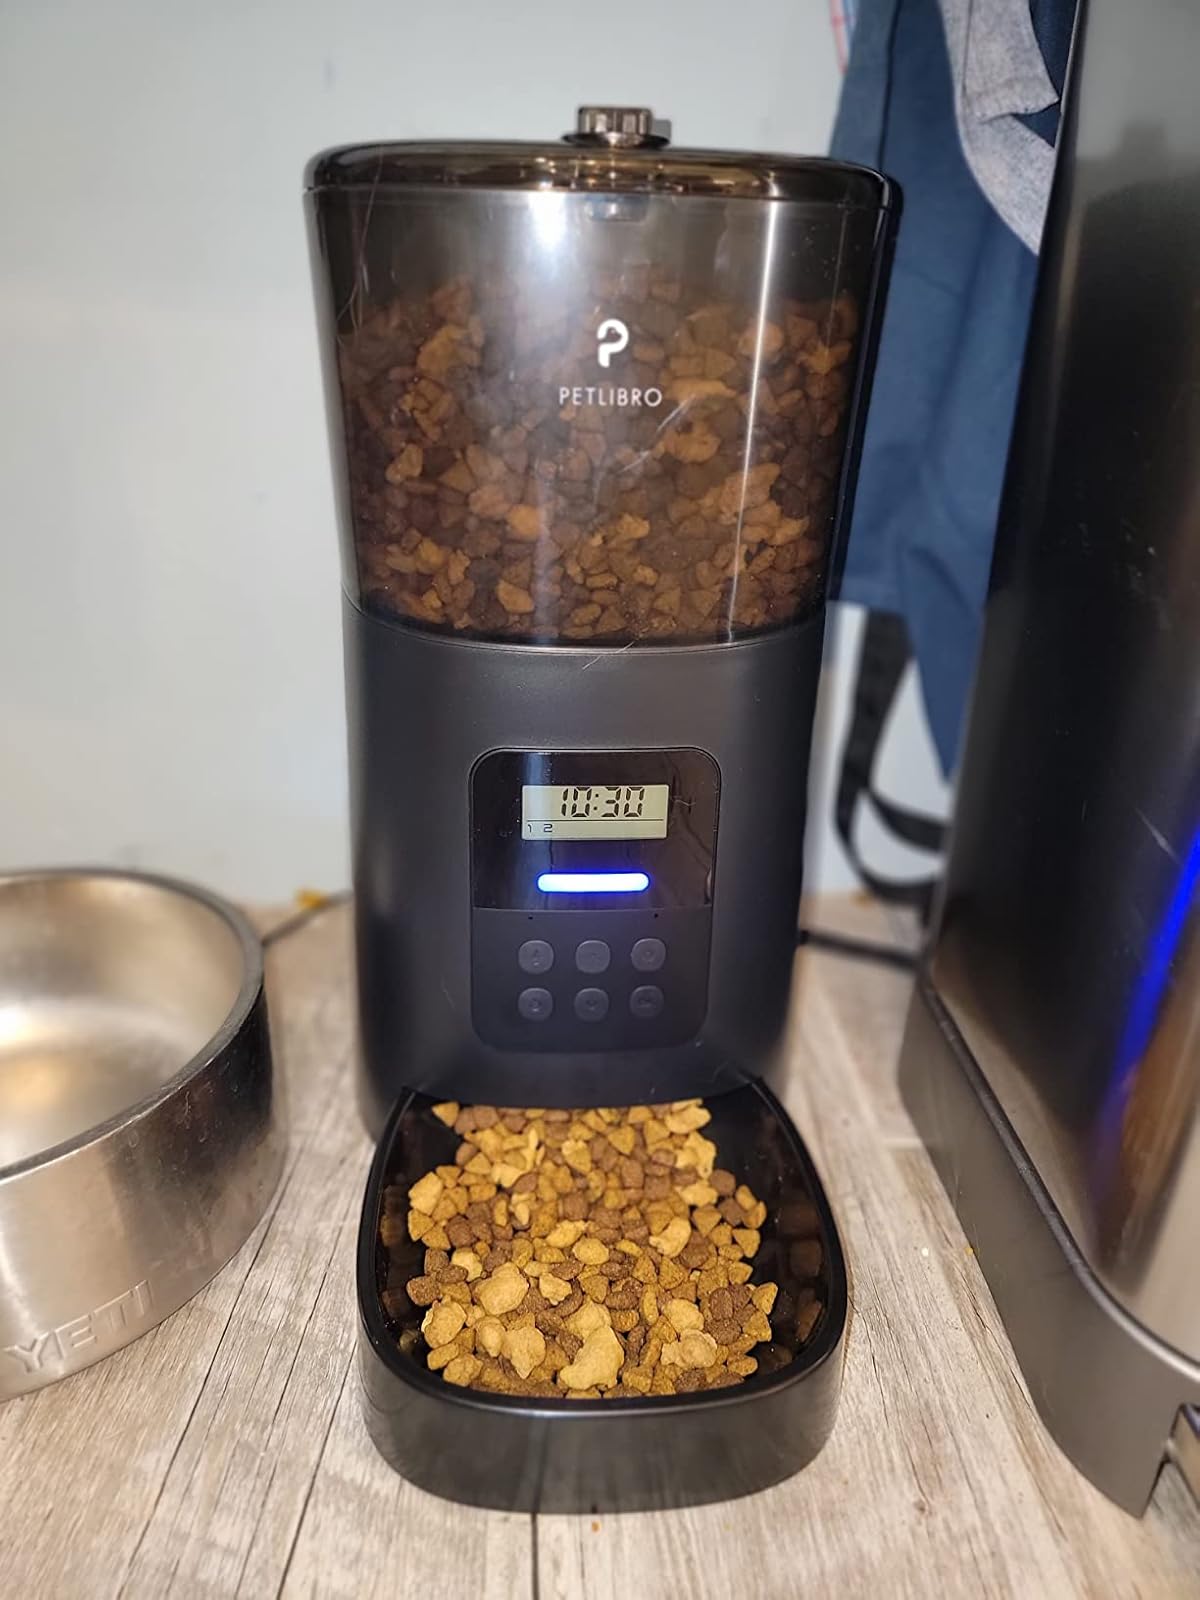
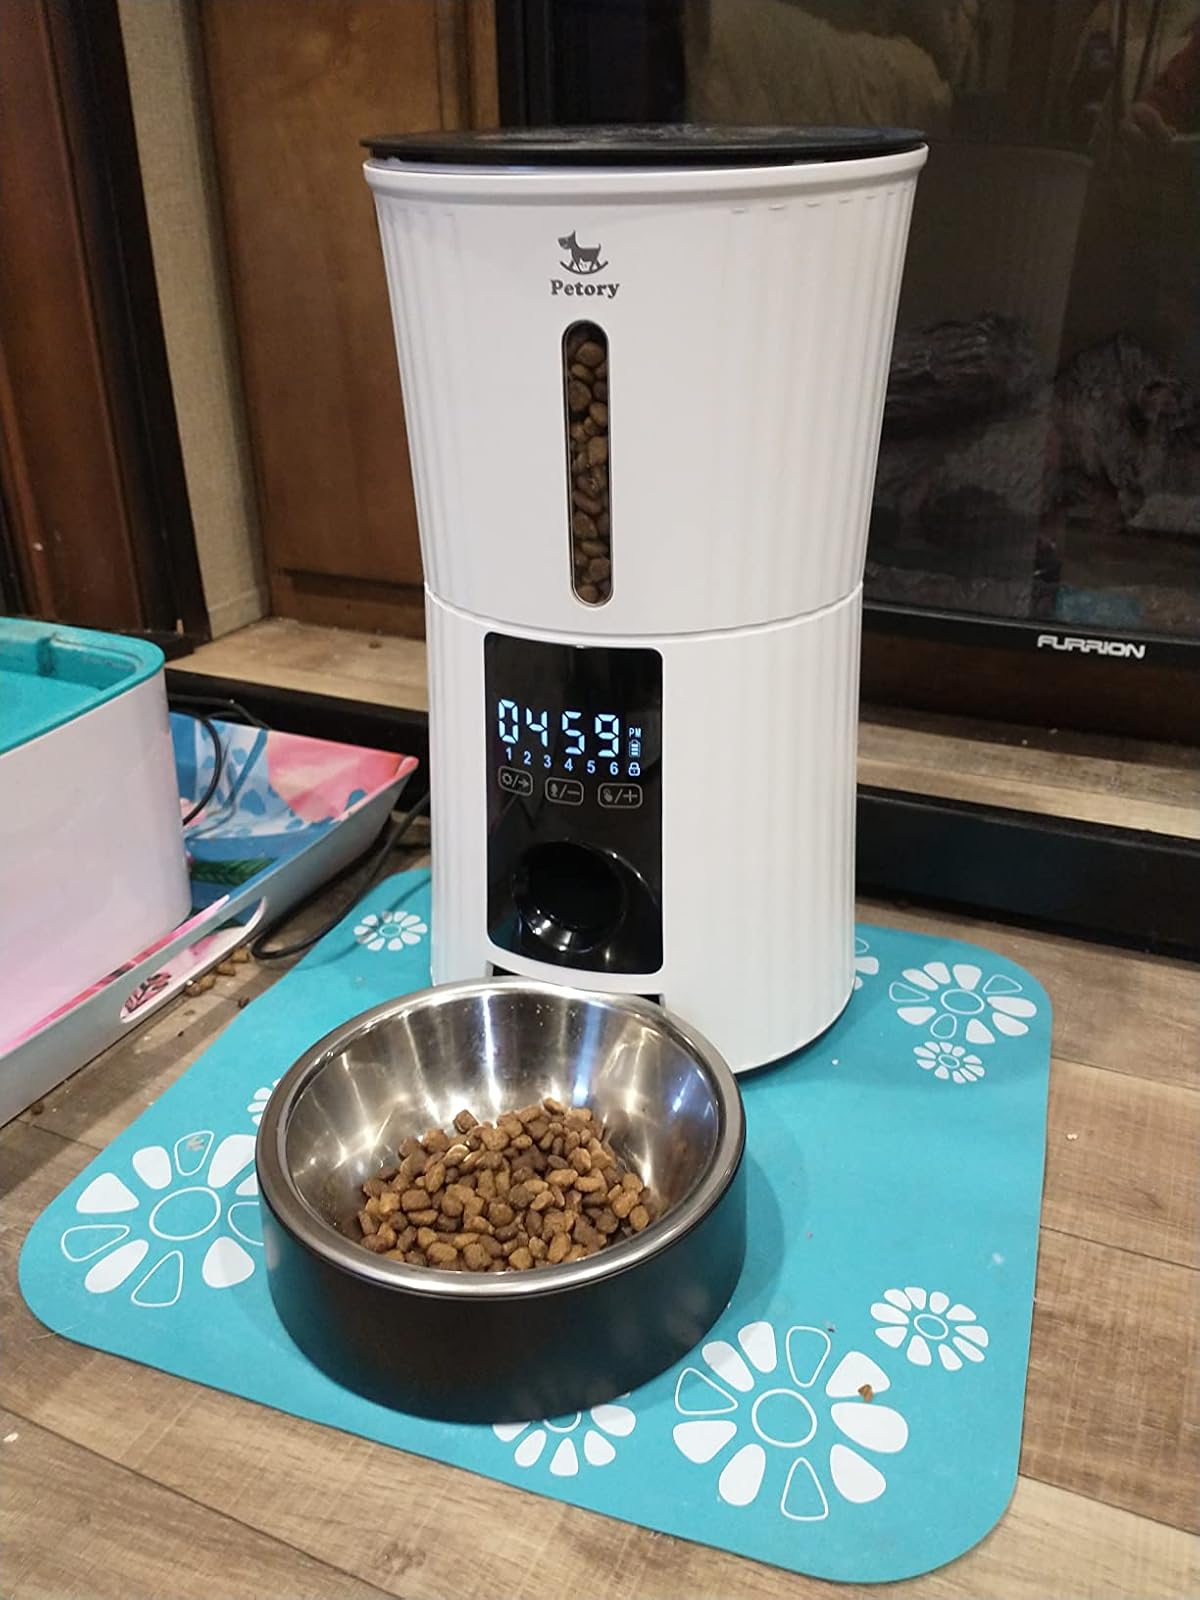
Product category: items_feeder
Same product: no